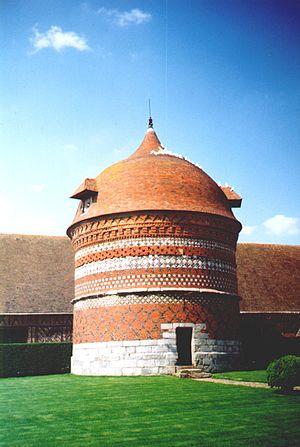
Un colombier était à l'époque féodale un édifice destiné à loger et à élever des pigeons.